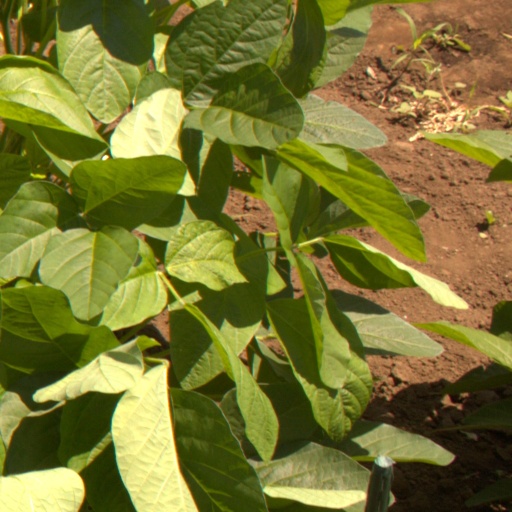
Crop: soybean